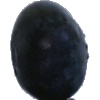
Label: Blueberry 1